Špela Kolbl

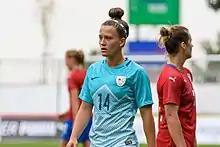
Kolbl in 2018

Špela Kolbl (born 13 March 1998) is a Slovenian footballer who plays as a forward for ŽNK Mura and the Slovenia women's national team.